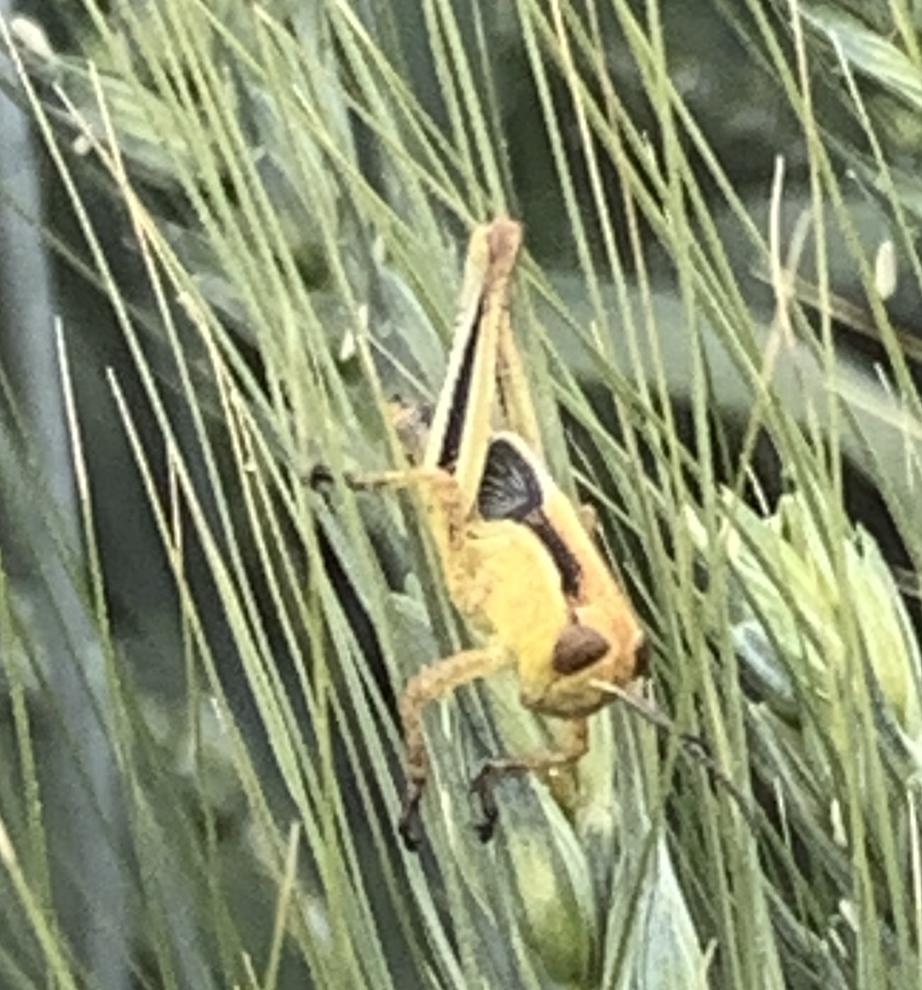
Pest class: occasional_pest